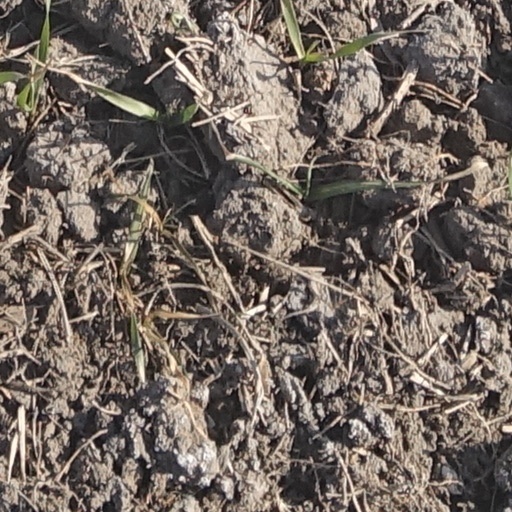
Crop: wheat